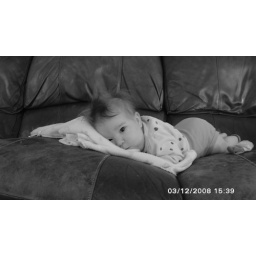
emileigh in black and white